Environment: real
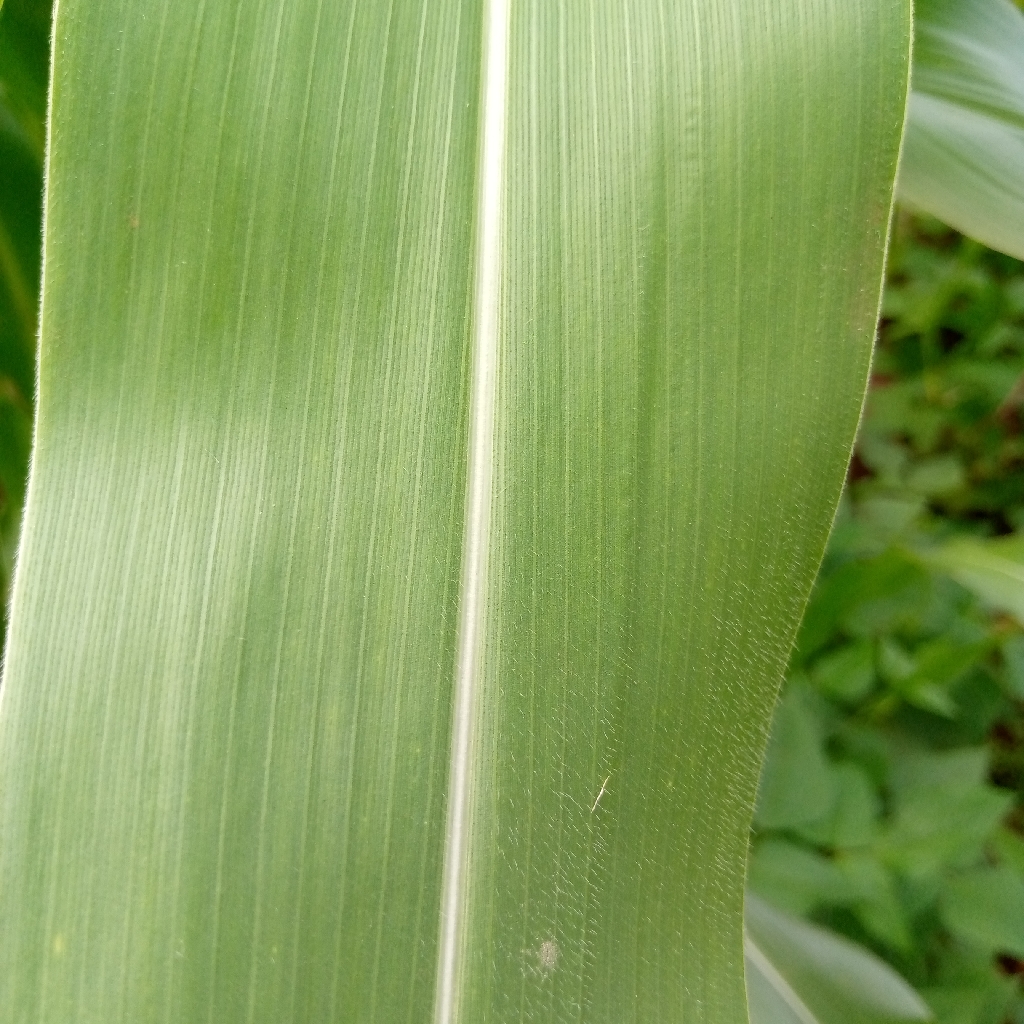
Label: healthy